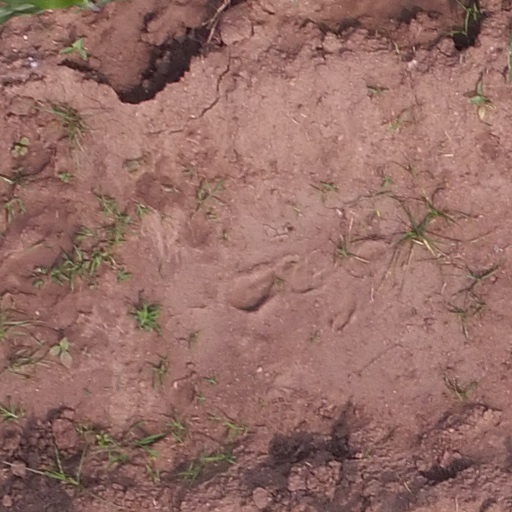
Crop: maize; corn